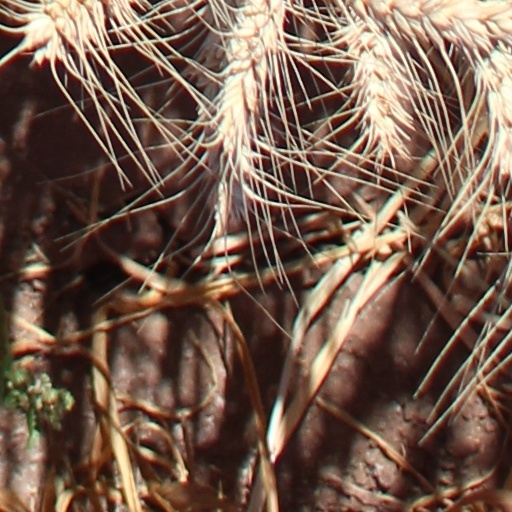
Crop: wheat